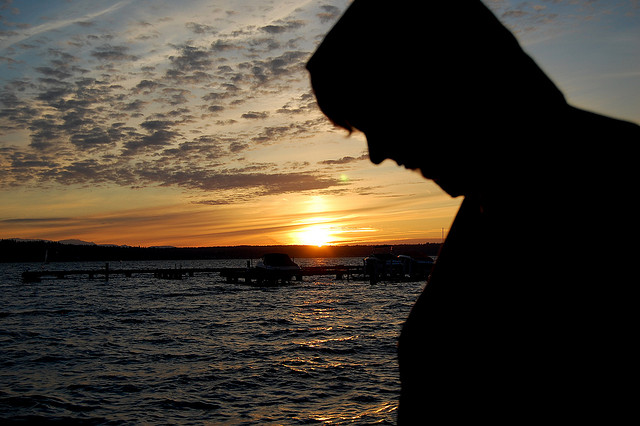
user: Given an image and a question. Answer the question in a short answer. Question: What type of photography is this called? Short Answer:
assistant: shadow